List of Liberty ships (C)

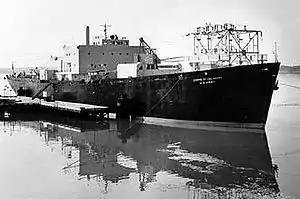
"Sturgis"

was built by Bethlehem Fairfield Shipyards. Her keel was laid on 21 September 1943. She was launched as "Francis P. Duffey" on 18 October and delivered to the United States Navy as "Cebu" on 27 October. A repair ship, she was laid up in Suisun Bay in June 1947. She was scrapped at Portland, Oregon in October 1973.